2010 Los Angeles Dodgers season

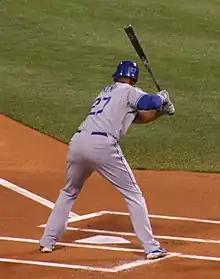
Matt Kemp hit four home runs in four days in April

The Dodgers returned to Dodger Stadium for their home opener on April 13. Ramirez, Casey Blake, Andre Ethier and Matt Kemp all hit home runs as Clayton Kershaw picked up his first victory since July 18, 2009 in the Dodgers 9–5 victory over the Arizona Diamondbacks. The next day, the Dodgers overcame a shaky start by Billingsley and rallied from two down in the bottom of the ninth to send the game into extra innings, only to fall to the Diamondbacks in the 11th. In the final game of the series, a throwing error by Stephen Drew helped the Dodgers tie the game in the bottom of the ninth and then they won in the 10th on a walk off hit by Ethier. The Dodgers opened a three-game series with the San Francisco Giants on April 16. Matt Kemp hit his fourth home run in four days and Andre Ethier hit two home runs (including his first career grand slam) as the Dodgers won 10–8. In the second game of the series, Charlie Haeger had control problems from the start and Giants ace Tim Lincecum shut down the Dodgers, as the Giants won 9–0. The Dodgers concluded the home stand on April 18. Kershaw engaged in a scoreless duel with Giants pitcher Barry Zito until the seventh when he gave up a home run to Juan Uribe. Manny Ramirez then hit a two-run pinch hit home run off relief pitcher Sergio Romo in the bottom of the 8th to give the Dodgers the 2–1 win. The Homer was the 548th of Ramirez career, tying Mike Schmidt for 14th place on the all-time list.